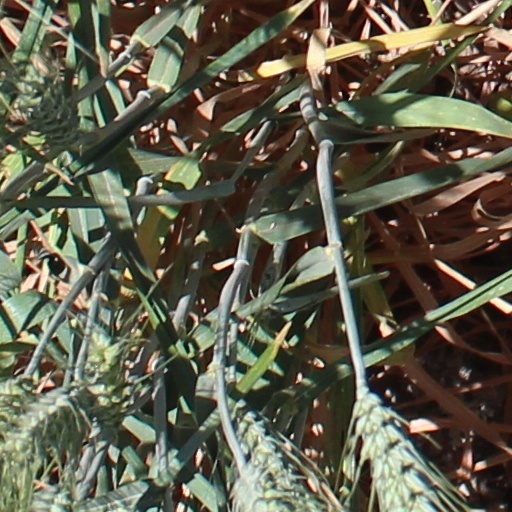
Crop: wheat